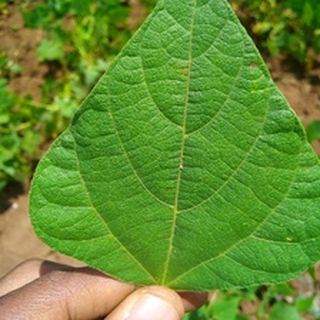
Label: healthy_bean